Texas Hall

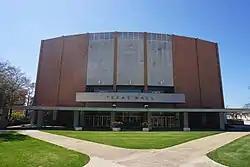
Texas Hall exterior in 2021

Texas Hall is a proscenium theater on the campus of The University of Texas at Arlington in Arlington, Texas. It opened in 1965 and has a seating capacity of 2,625.